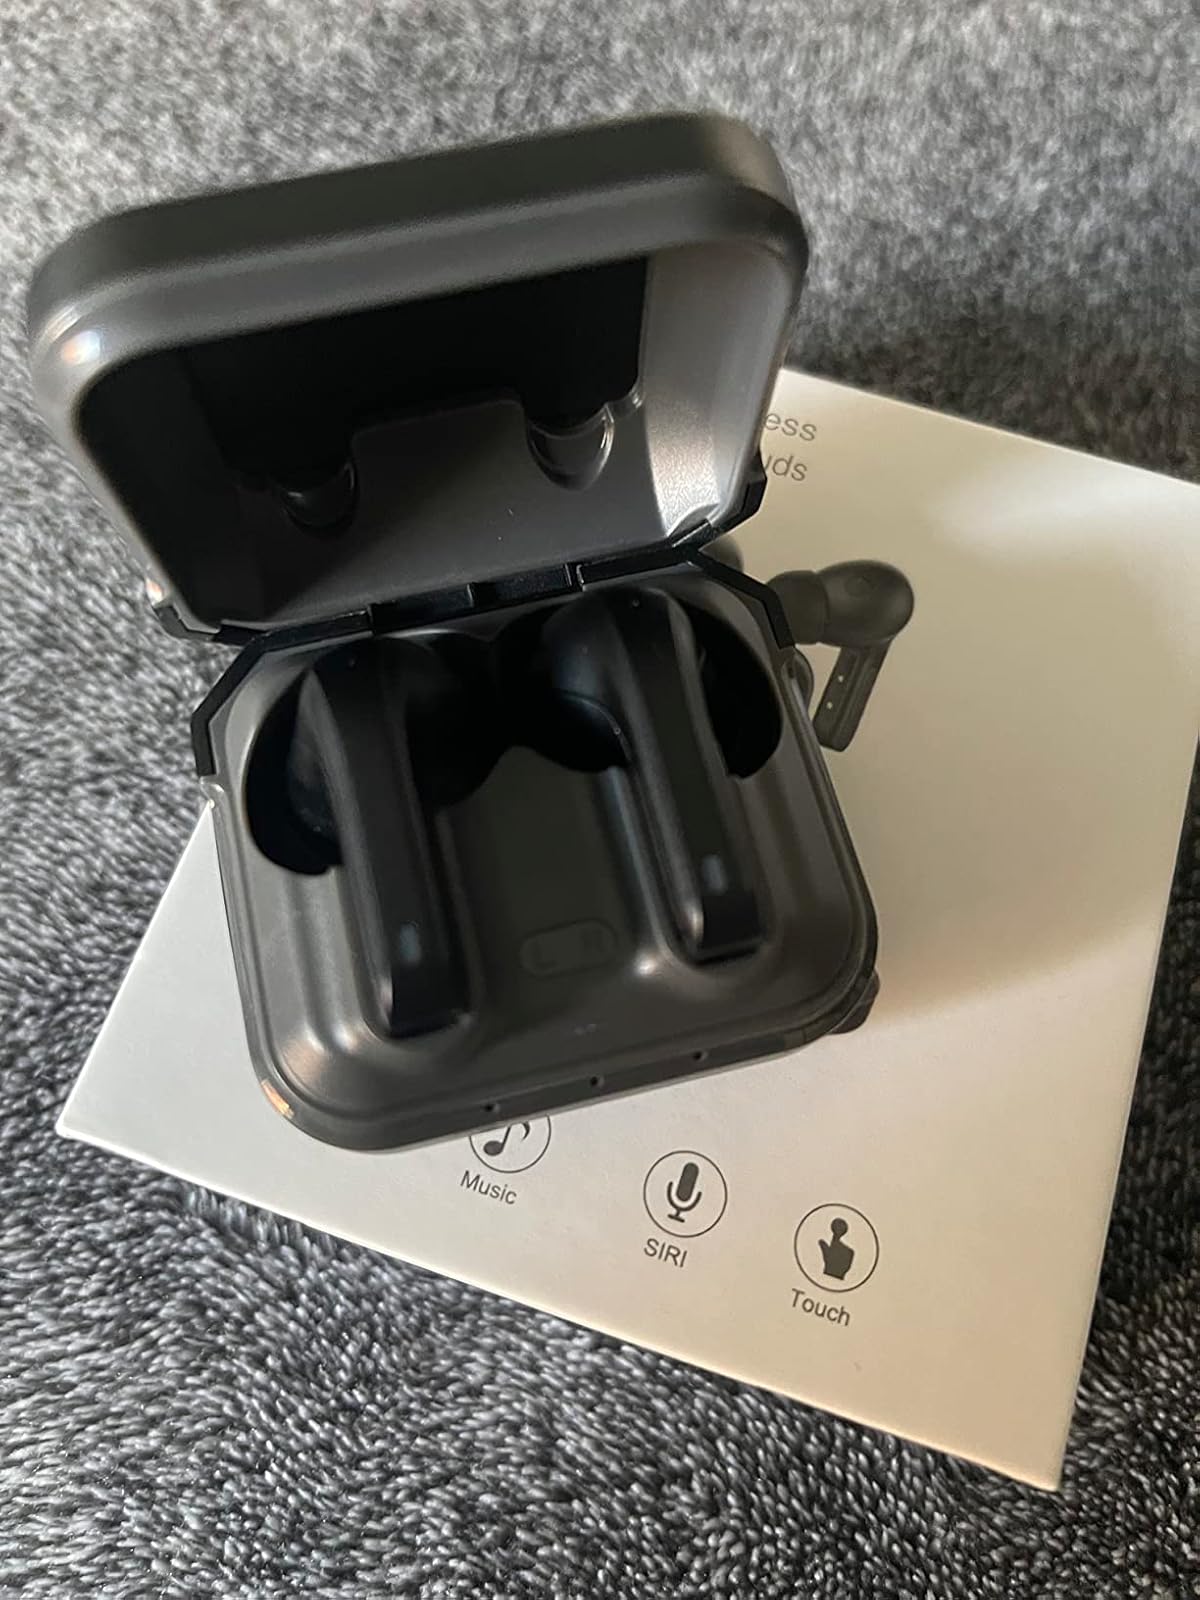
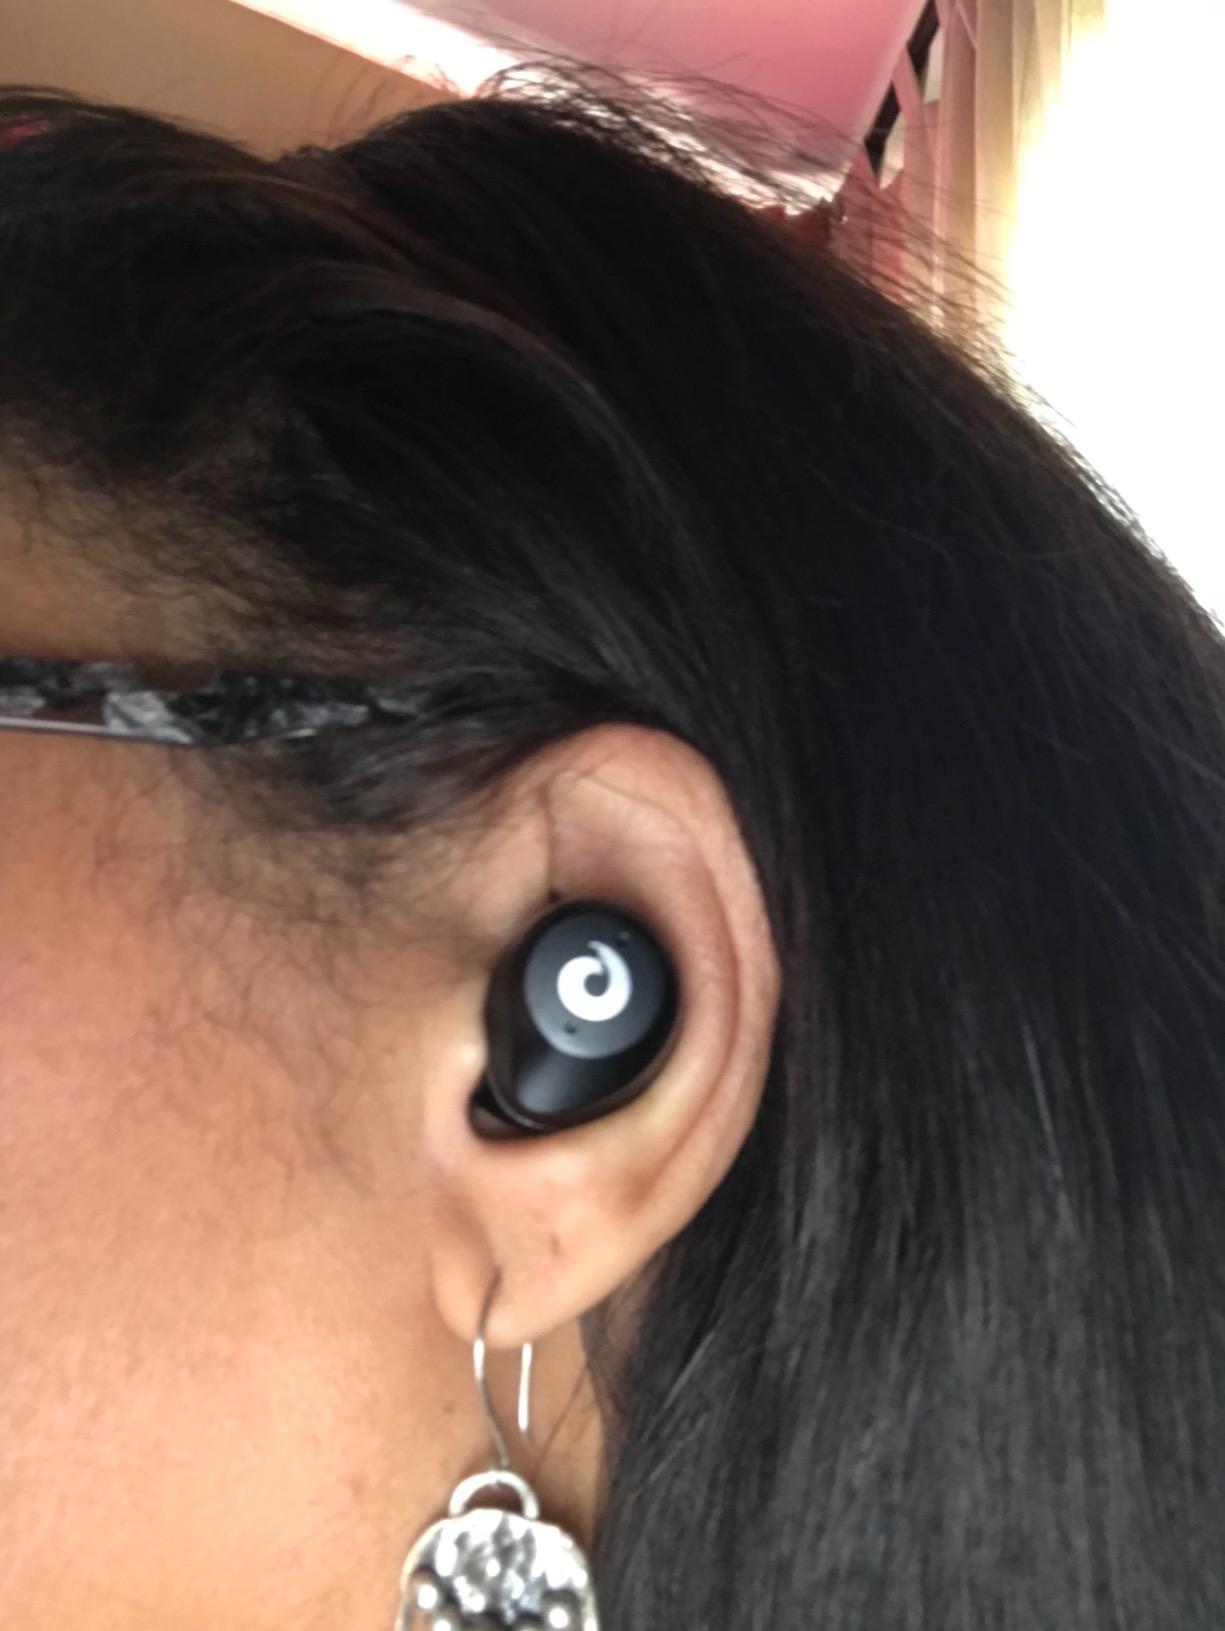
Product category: earbuds
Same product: no